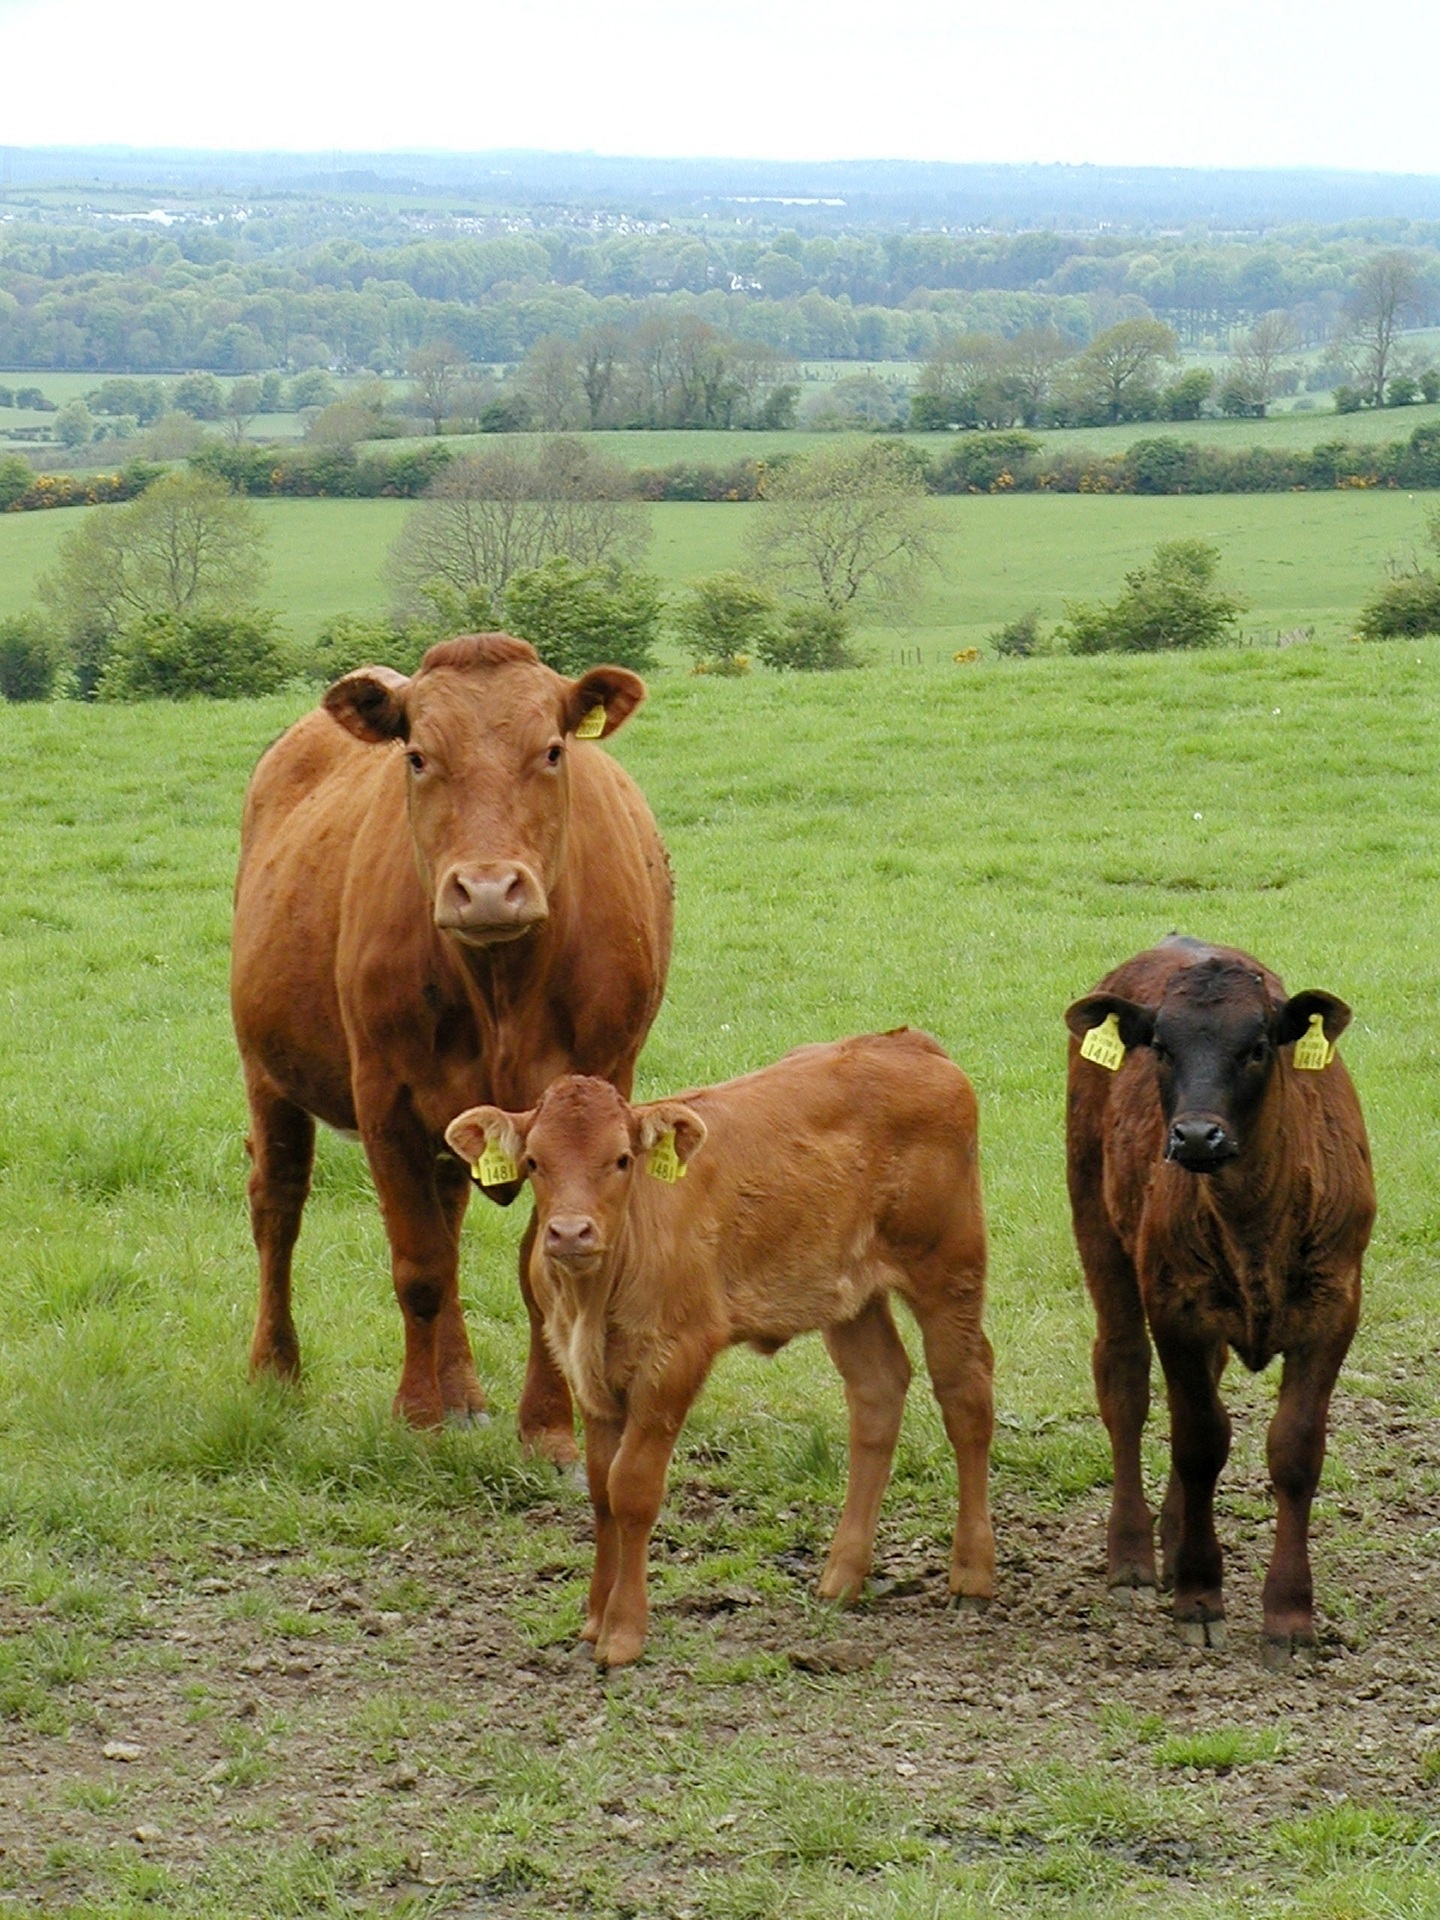
landscape, field, farm, meadow, prairie, countryside, animal, standing, rural, portrait, green, cattle, herd, pasture, grazing, livestock, ranch, mammal, agriculture, meat, beef, bovine, fauna, plain, farmland, calf, bull, grassland, mare, habitat, ecosystem, ox, natural environment, cattle like mammal